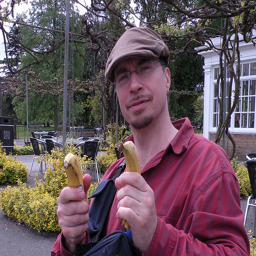
A man holding up two ripe bananas in front of a house.
A man holding two bananas in front of him.
A man holding two bananas in his hands.
A man is hold a banana in each of his hands.
A man in red shirt holding two bananas.